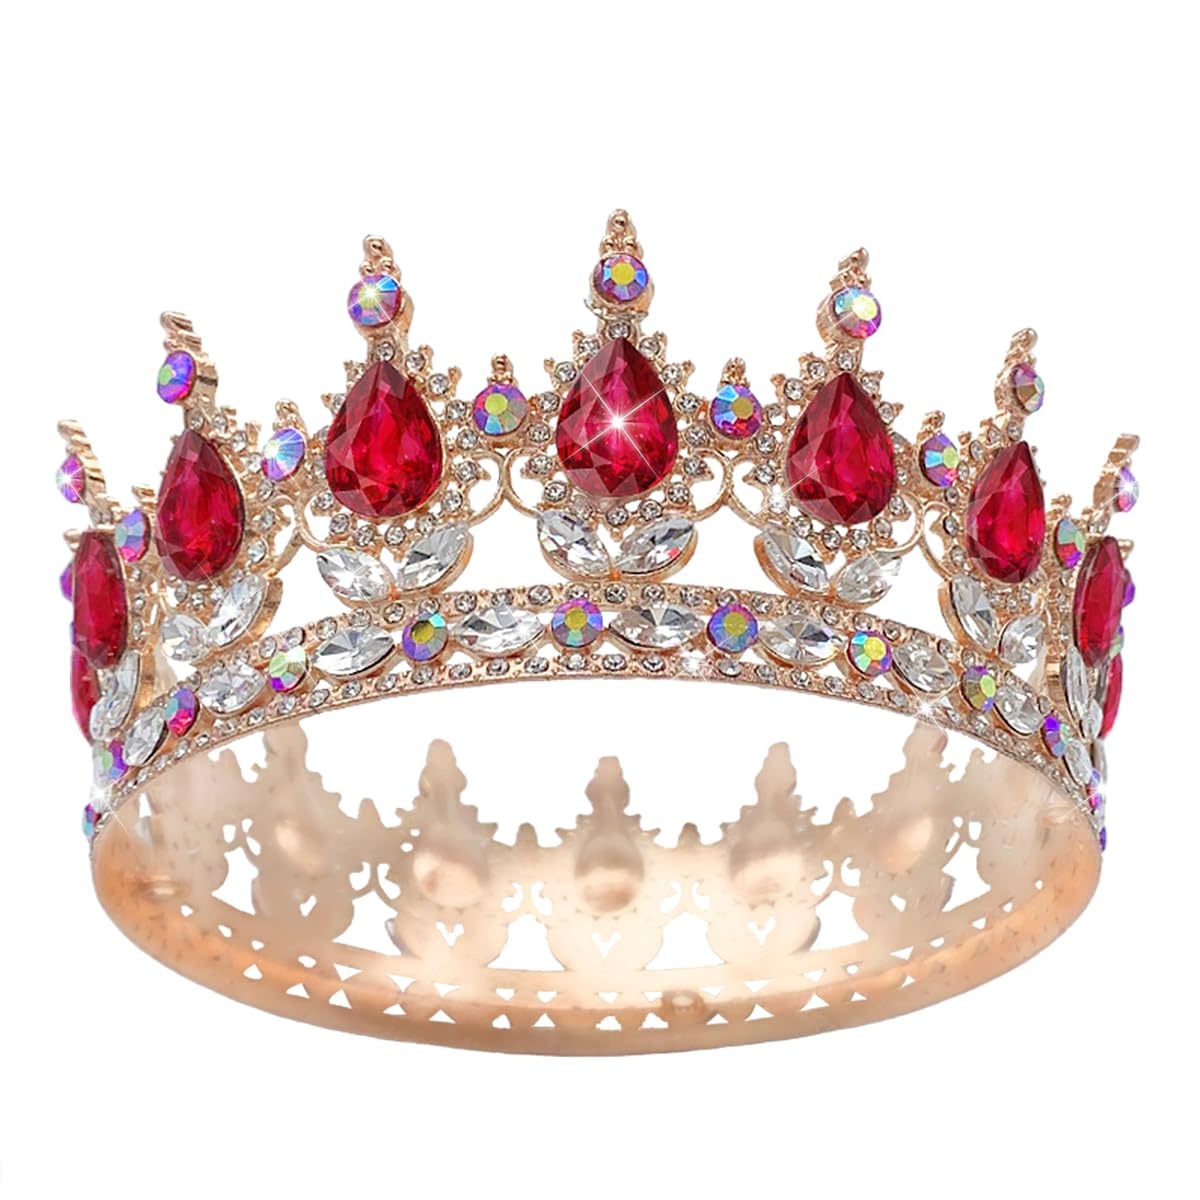
Queen Crown Rhinestone Wedding Crowns and Tiaras for Women Costume Party Hair Accessories Princess Birthday Crown Crystal Bridal Crown
Color: Red Crystal Crown Features: MATERIAL - Made of alloy and rhinestone. Alloy is with diamond look and hard texture for practicality and aesthetics. High-quality material will not broke and fade easily. It is friendly for environmental, it wearing comfortable. Have no nickel and lead, won’t make your skin allergenic. SIZE - 2.7 inches (7 cm) in height, 5.9 inches (15 cm)in diameter. Full crown design, crafted specifically to fit women head size and perfectly fit in your glamorous hairstyles. OCCASIONS - Perfect for Halloween, Thanksgiving, Theater, Cosplay, Prom, Birthday, Celebration, Holiday, Anniversary, Wedding, Costume party or for any other special occasion. PERFECT GIFT - This crown is a perfect product as a gift for your queen or princess, bride, bridesmaid, wife, girlfriend, friend, mum, sister or yourself on engagement, wedding, Mother's Day, Valentine day, Thanksgiving or Christmas. SERVICE GUARANTEE - Please feel free to contact us if you have any questions or are not clear about the product, we will do our best to solve the problem for you. Details: Durable and so pretty handmade, this is not plastic toy tiara. The birthday crown made of High-quality alloy and clean crystal, friendly for environmental wearing comfortable will not broke and fall the rhinestone easily. Have no nickel and lead, won’t make your skin allergenic. It's also suitable for girl, the crystal birthday crown is about 1.9 inches high and 4.9 inches in diameter, suitable for women and girl. Sparking Rhinestones Design Encrusted with stunning Austrian crystals of various sizes, this tiara shines bright like diamond which is unparalleled in flawlessness and clarity. The Crown is Smooth The back of the crown is smooth and does not scratch the skin. Full Round Crown Alloy crown made of High-quality material, it is durable and sturdy. Hypoallergenic, nickel free and lead free. Tips: 1. About Product: Beautiful tiara for women and girls. Alloy of the tiara is homemade, and it made of High-quality material. Crown will make your clothes more gorgeous and make you look more shinning. 2. Refund Policy: If you want a refund, please keep the original packaging of the item to be returned or exchanged. 3. Two conditions will not be refunded any more: (1) The product is used or damaged. (2) The tag is missing or damaged. 4. Notice to the Customers: The color maybe tiny different from the picture because of the photograph. May the joy and happiness around you today and always~ Package Dimensions: 5.7 x 5.7 x 2.3 inches Binding: Jewelry model number: 1
Brand: YOUlDIANZI
Category: Apparel & Accessories > Clothing Accessories > Hair Accessories > Tiaras